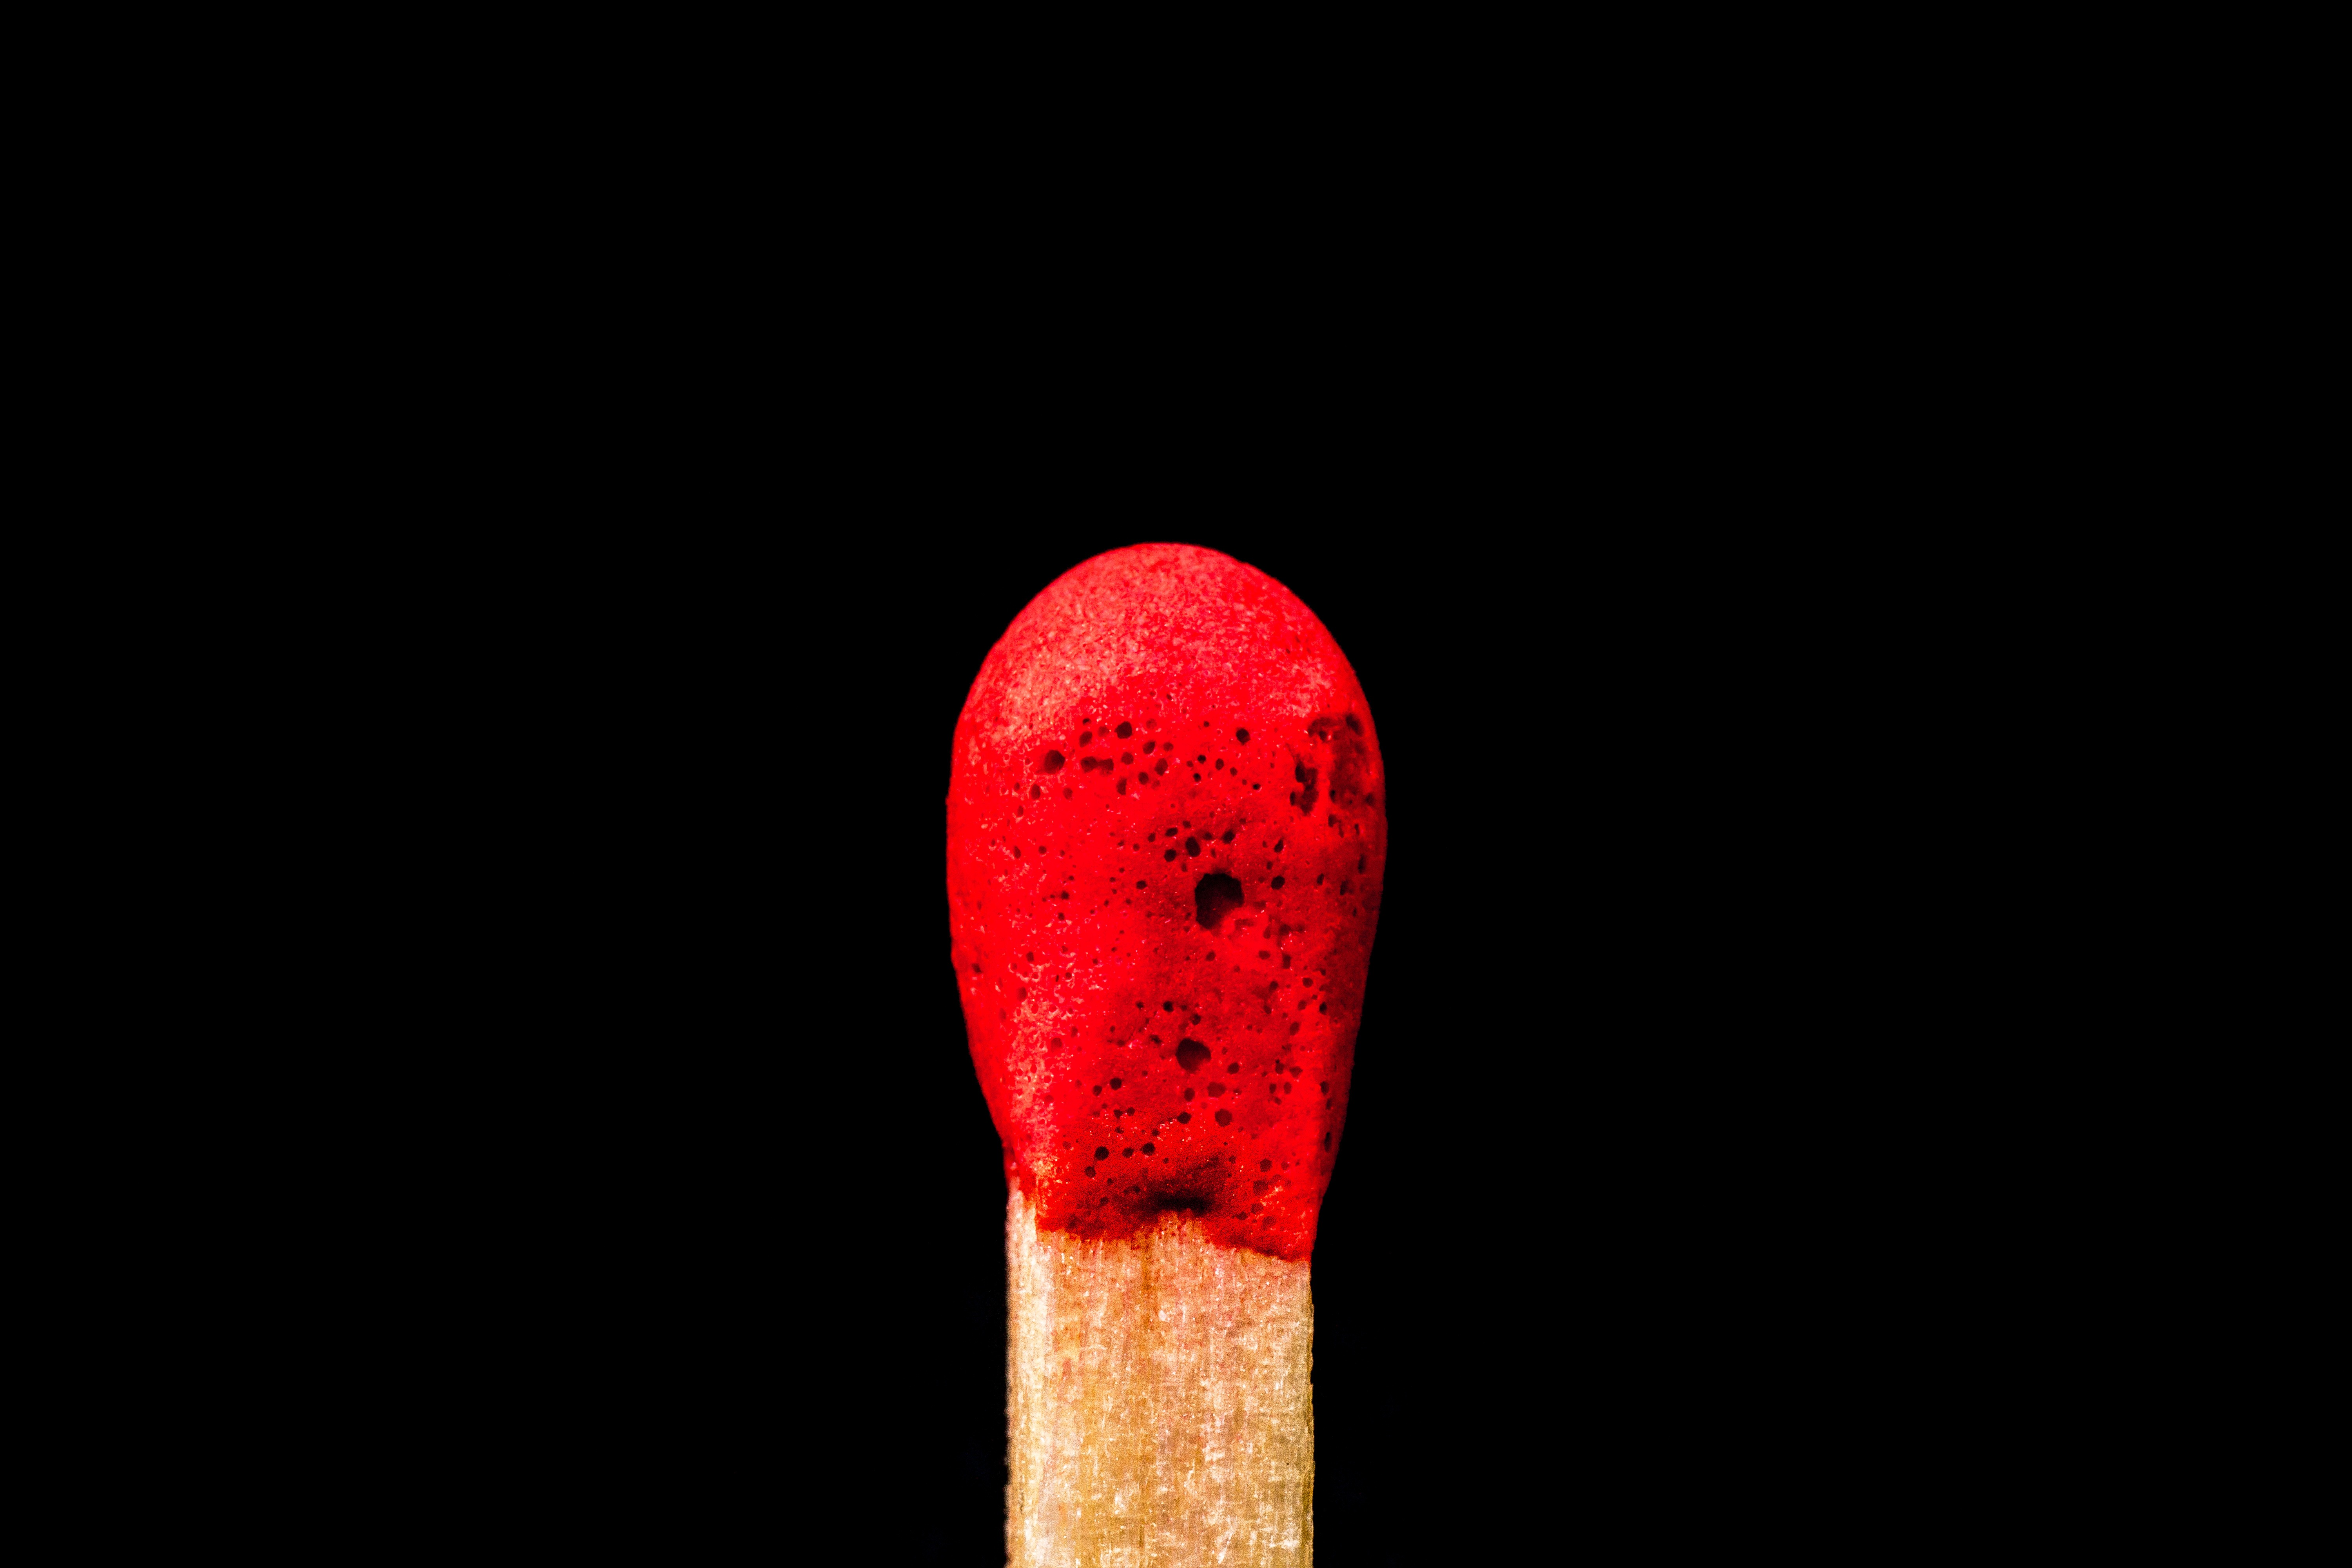
hand, wood, finger, red, macro, flame, fire, black, close, burn, lighter, new, match, organ, sticks, matches, sulfur, macro photography, ignition, datailaufnahme, macro photo, match head, unverbrannt